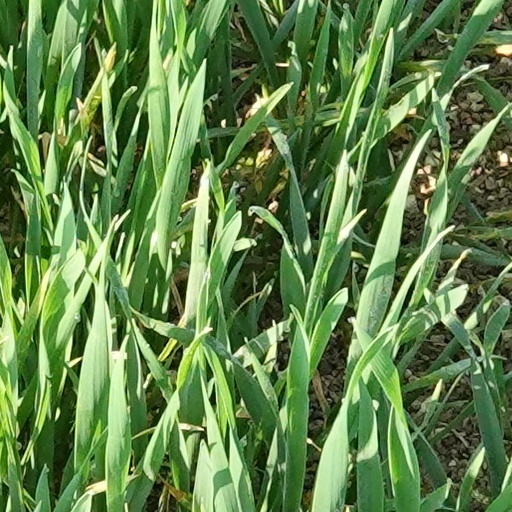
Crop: wheat